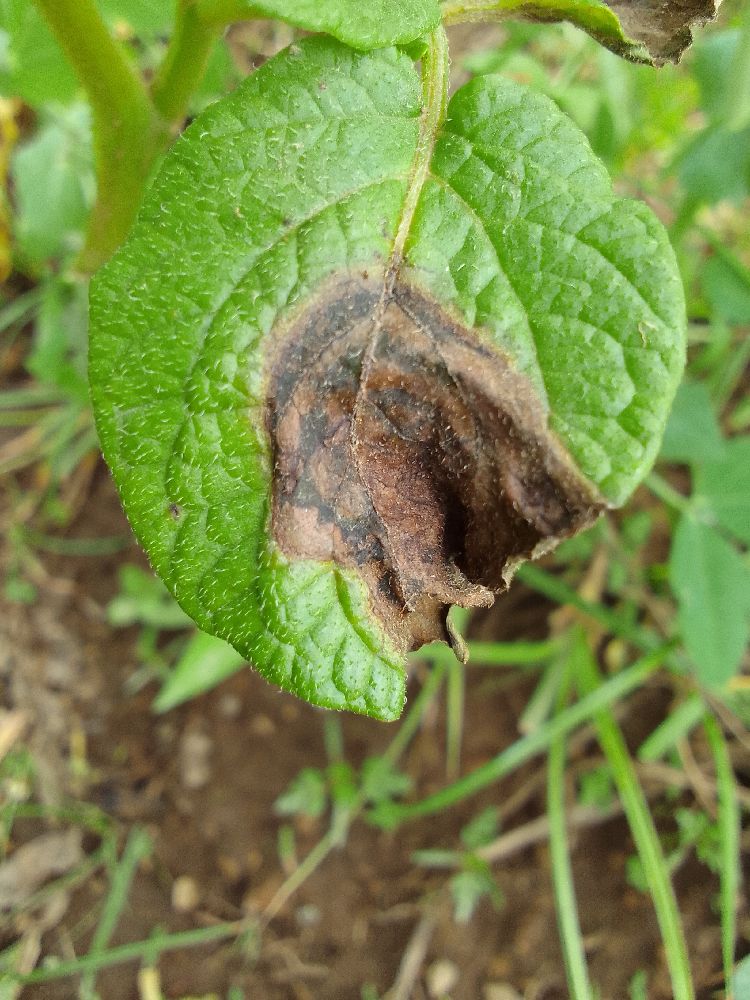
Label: Late blight